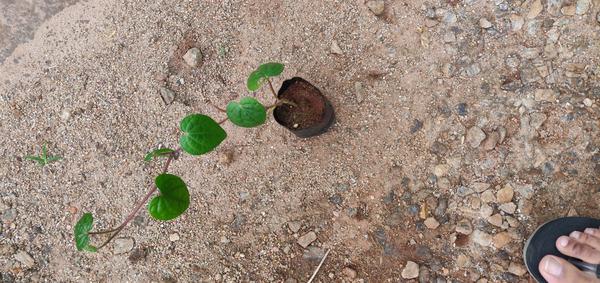
Plant: Betel